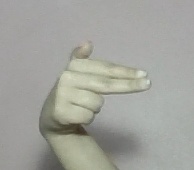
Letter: ghain